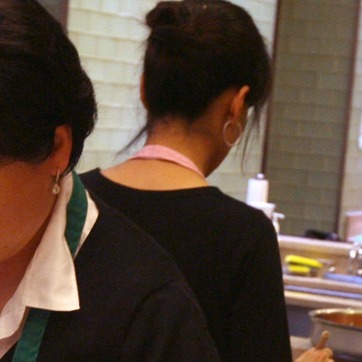
Material: skin